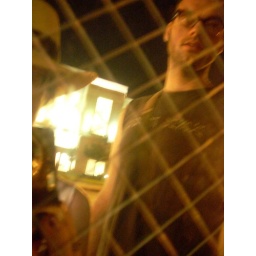
reflection in bar window